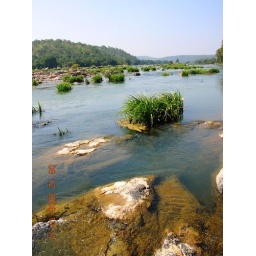
The water is very clear over here....